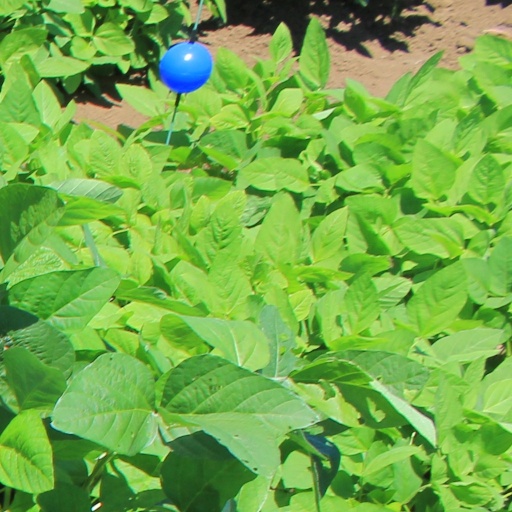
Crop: soybean